Newton Falls Covered Bridge

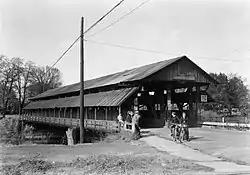

The Newton Falls Covered Bridge, in Newton Falls, Ohio, was built around 1831. It was listed on the National Register of Historic Places in 1974. It is also known as the Arlington Boulevard Covered Bridge.